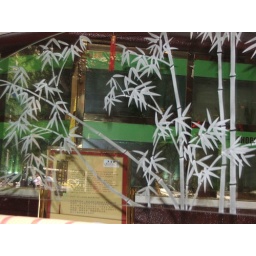
Bamboo etched glass screen in Beijing hotel